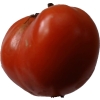
Label: tomato